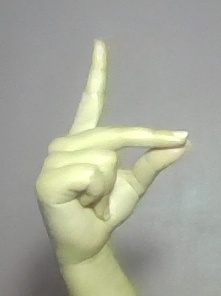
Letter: ta